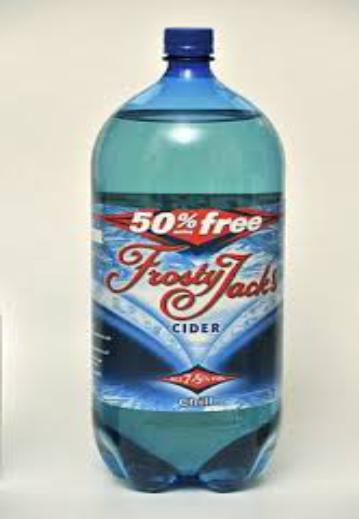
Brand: Frosty Jack Cider
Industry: Food